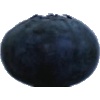
Label: blueberry